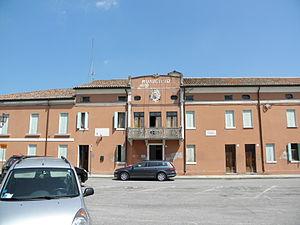
Gavello est une commune italienne de la province de Rovigo dans la région Vénétie en Italie.